Frances Langford Promenade

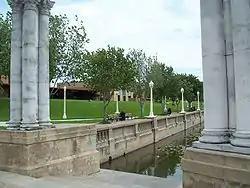
Looking south from the eastern side of Lake Mirror

The Frances Langford Promenade (also known as the First Civic Center and the Lake Mirror Promenade) is a historic site in Lakeland, Florida. It is located between Lemon Street and Lake Mirror Drive. On January 27, 1983, it was added to the U.S. National Register of Historic Places. The project was built in two phases and completed in 1928. Charles Wellford Leavitt of New York was the designer.